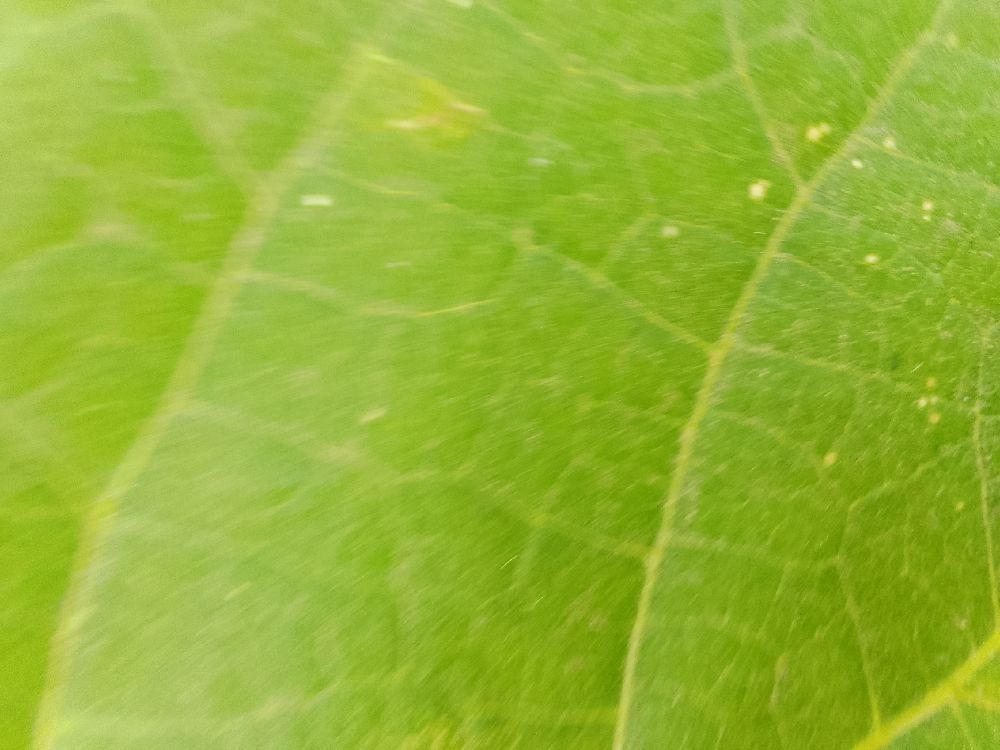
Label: healthy